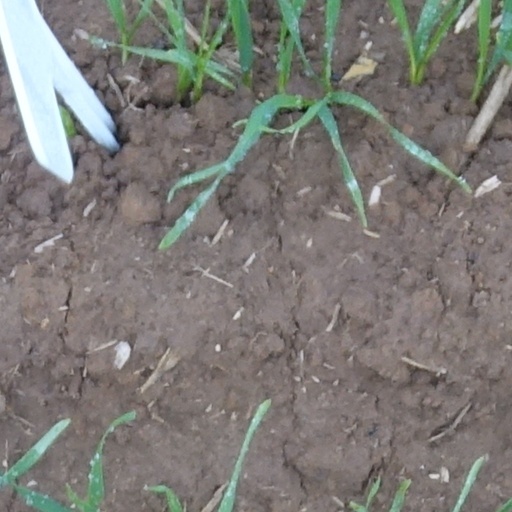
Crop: wheat